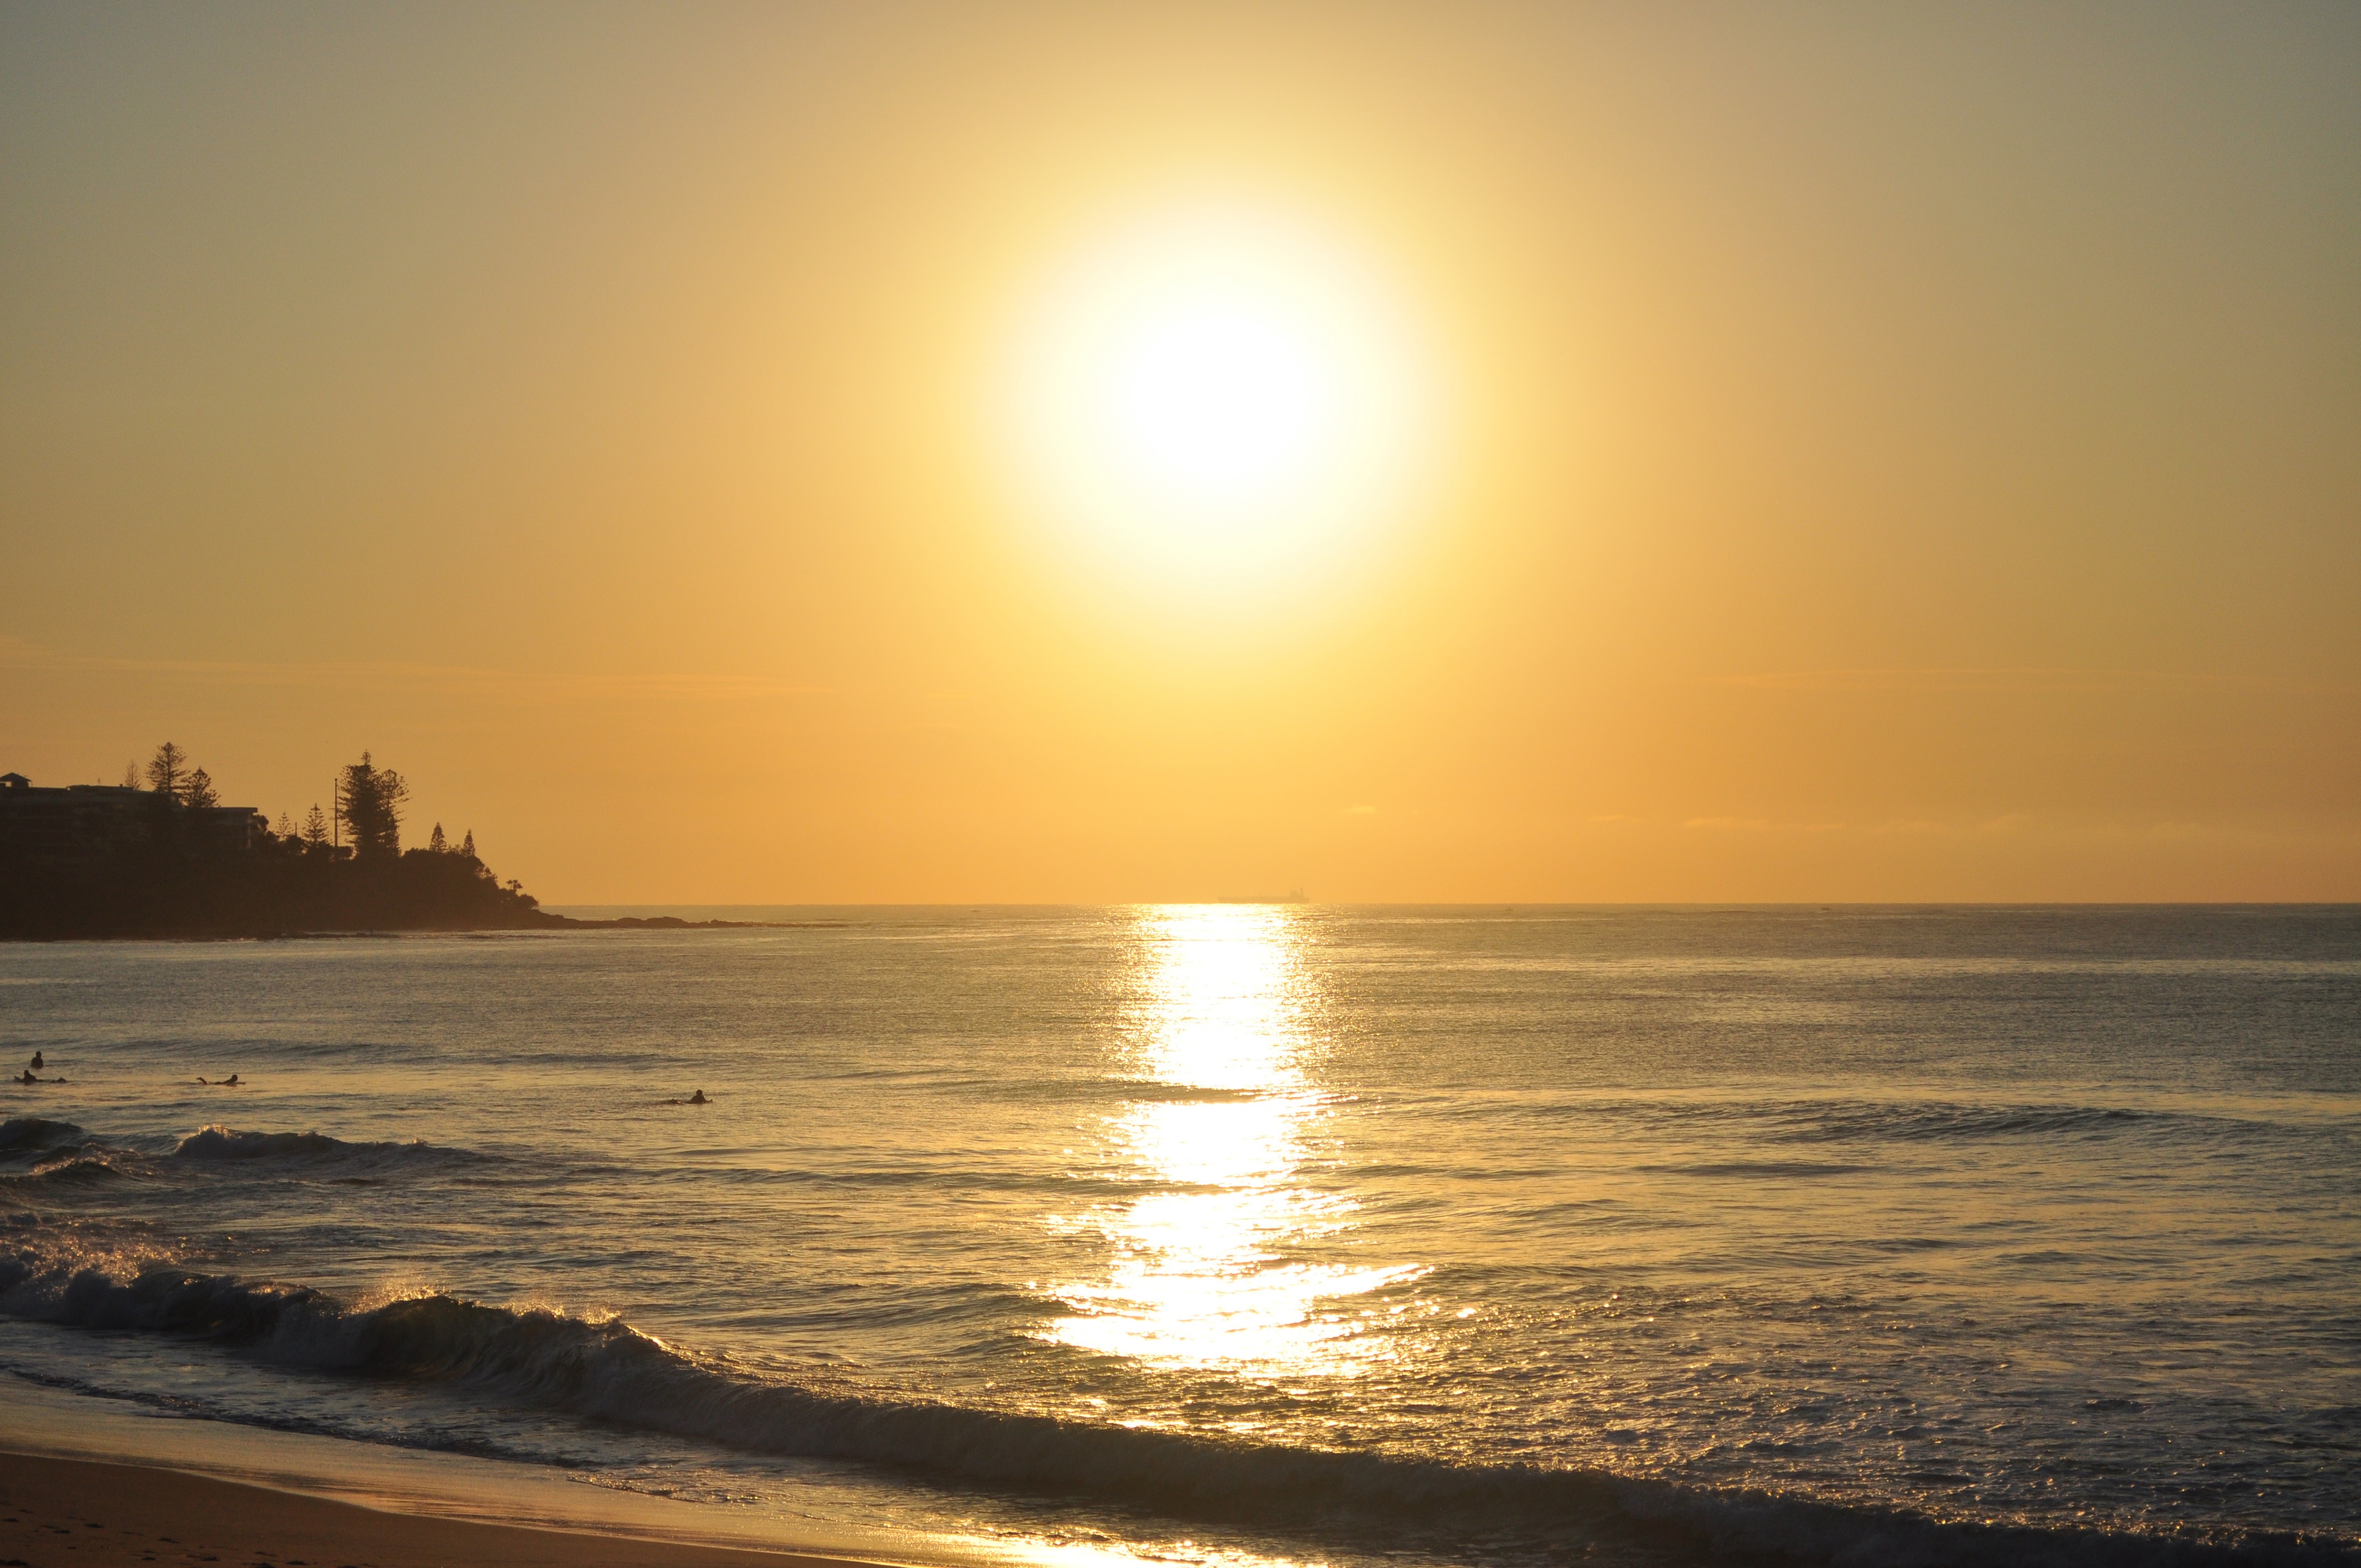
beach, sea, coast, ocean, horizon, sun, sunrise, sunset, sunlight, morning, shore, wave, dawn, dusk, evening, body of water, afterglow, wind wave